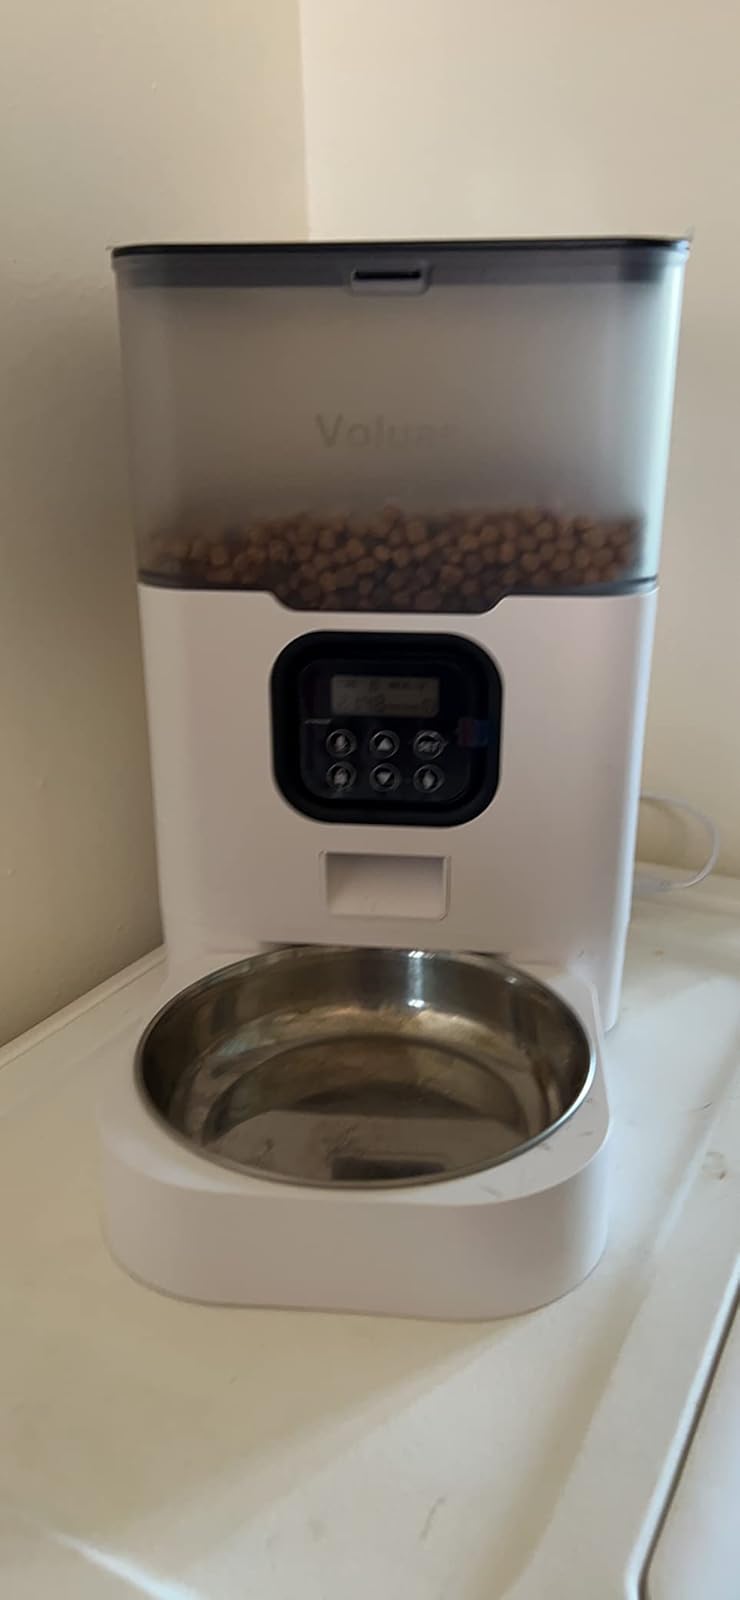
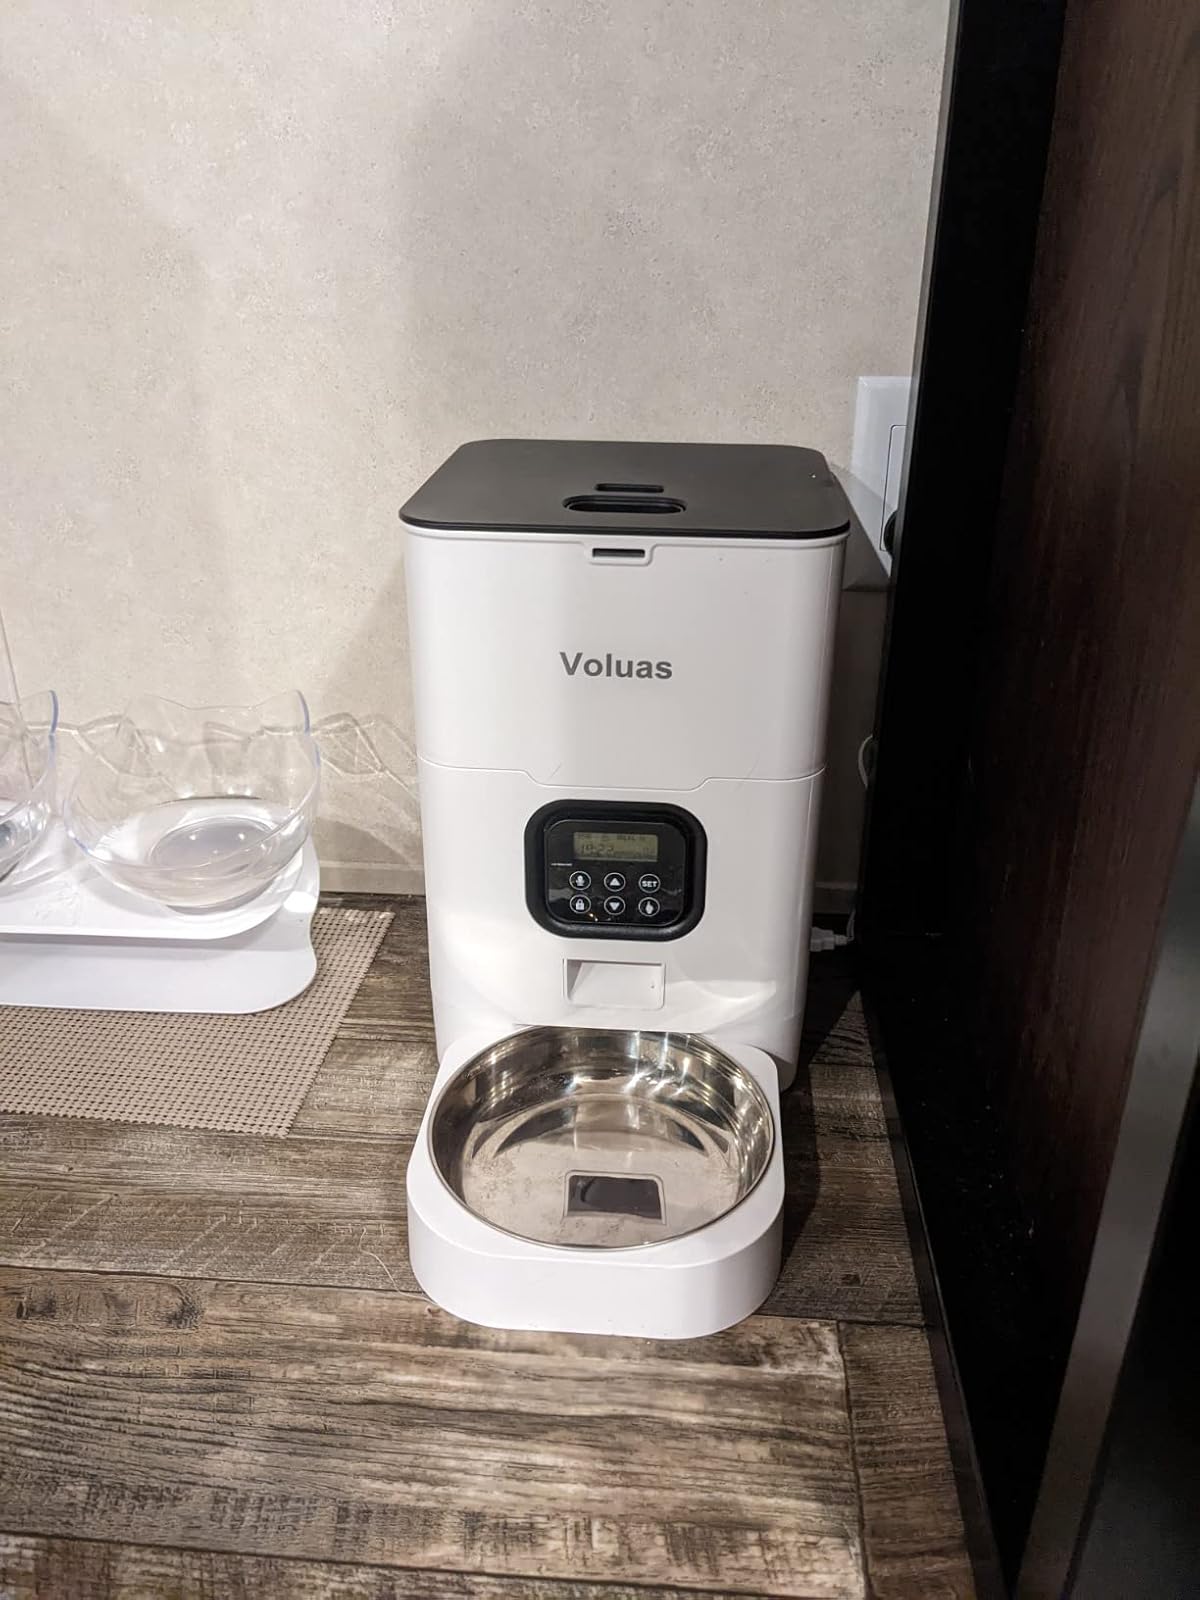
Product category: items_feeder
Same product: no